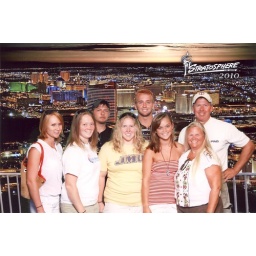
i love the way kev s the disappearing man from the neck down! the disadvantage of wearing a green shirt against a green background